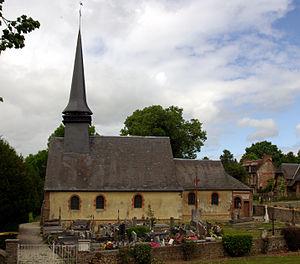
Église de Mélicourt
Mélicourt est une commune française située dans le département de l'Eure, en région Normandie.